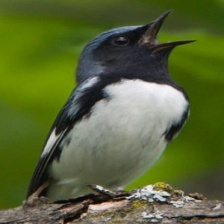
Species: BLACK THROATED WARBLER
Scientific name: SETOPHAGA CAERULESCENS